Abdul Latif Rashid

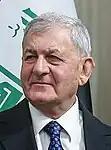
Rashid in 2023

Abdul Latif Rashid (born 10 August 1944), also known as Letif Reshid, is an Iraqi politician serving as the president of Iraq. He was previously the Minister of Water Resources under the government of Nouri al-Maliki. Before that, he served in the same position under both the Iraqi Transitional Government and the Iraqi Interim Government. Rashid was formerly a spokesperson for the Patriotic Union of Kurdistan (PUK) in the United Kingdom. Rashid is the fourth non-Arab president of Iraq, succeeding Barham Salih.